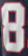
Number: 8